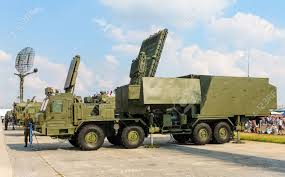
Label: 30N6E